Tokumei Sentai Go-Busters

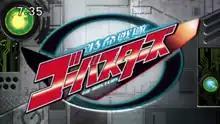
Title card for "Tokumei Sentai Go-Busters"

is a Japanese tokusatsu television series and the 36th entry in Toei Company's Super Sentai metaseries, following "Kaizoku Sentai Gokaiger". Its theme is based on spy movies and cyber technology on February 26, 2012 on TV Asahi, joining "Kamen Rider Fourze" and then "Kamen Rider Wizard" as a program featured in TV Asahi's Super Hero Time programming block. It aired from February 26, 2012 to February 10, 2013, replacing "Kaizoku Sentai Gokaiger" and was replaced by "Zyuden Sentai Kyoryuger".